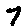
Label: 7